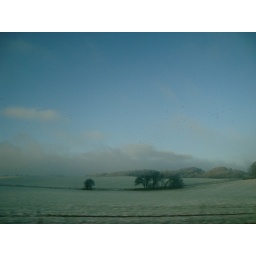
frost on the ground, birds in the sky